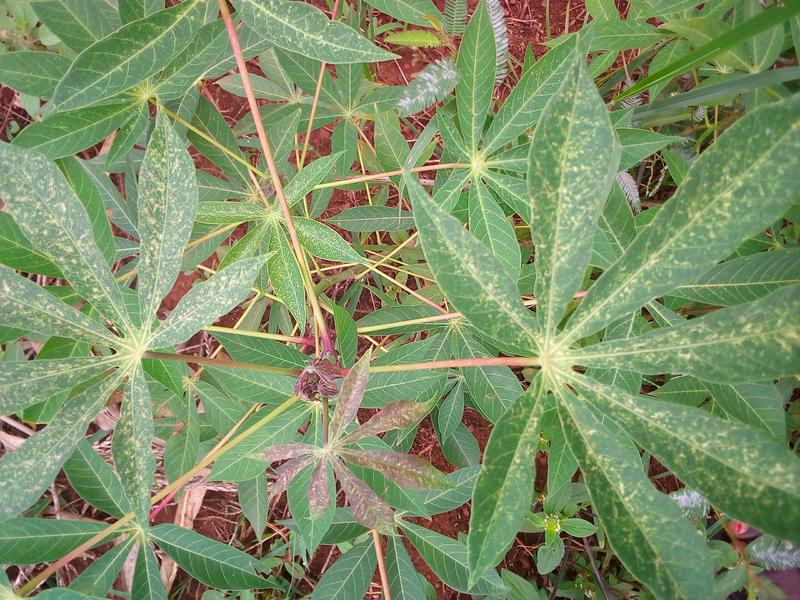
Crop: cassava
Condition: green_mottle